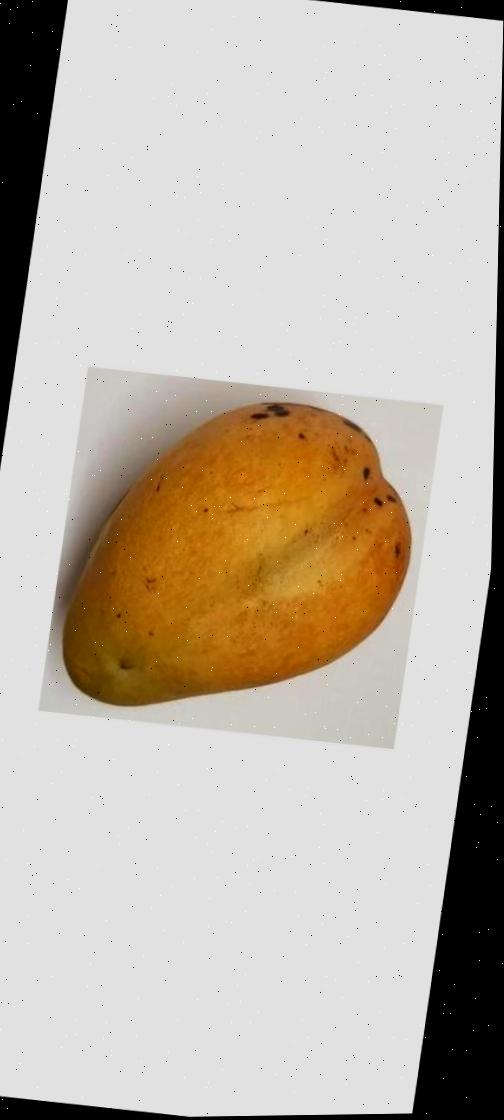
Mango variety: Bari-11